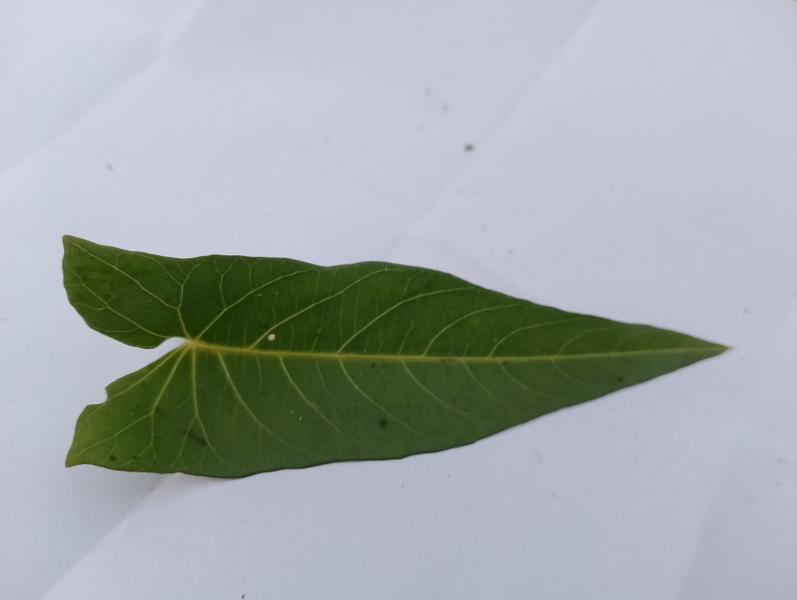
Weed species: Ipomoea aquatic